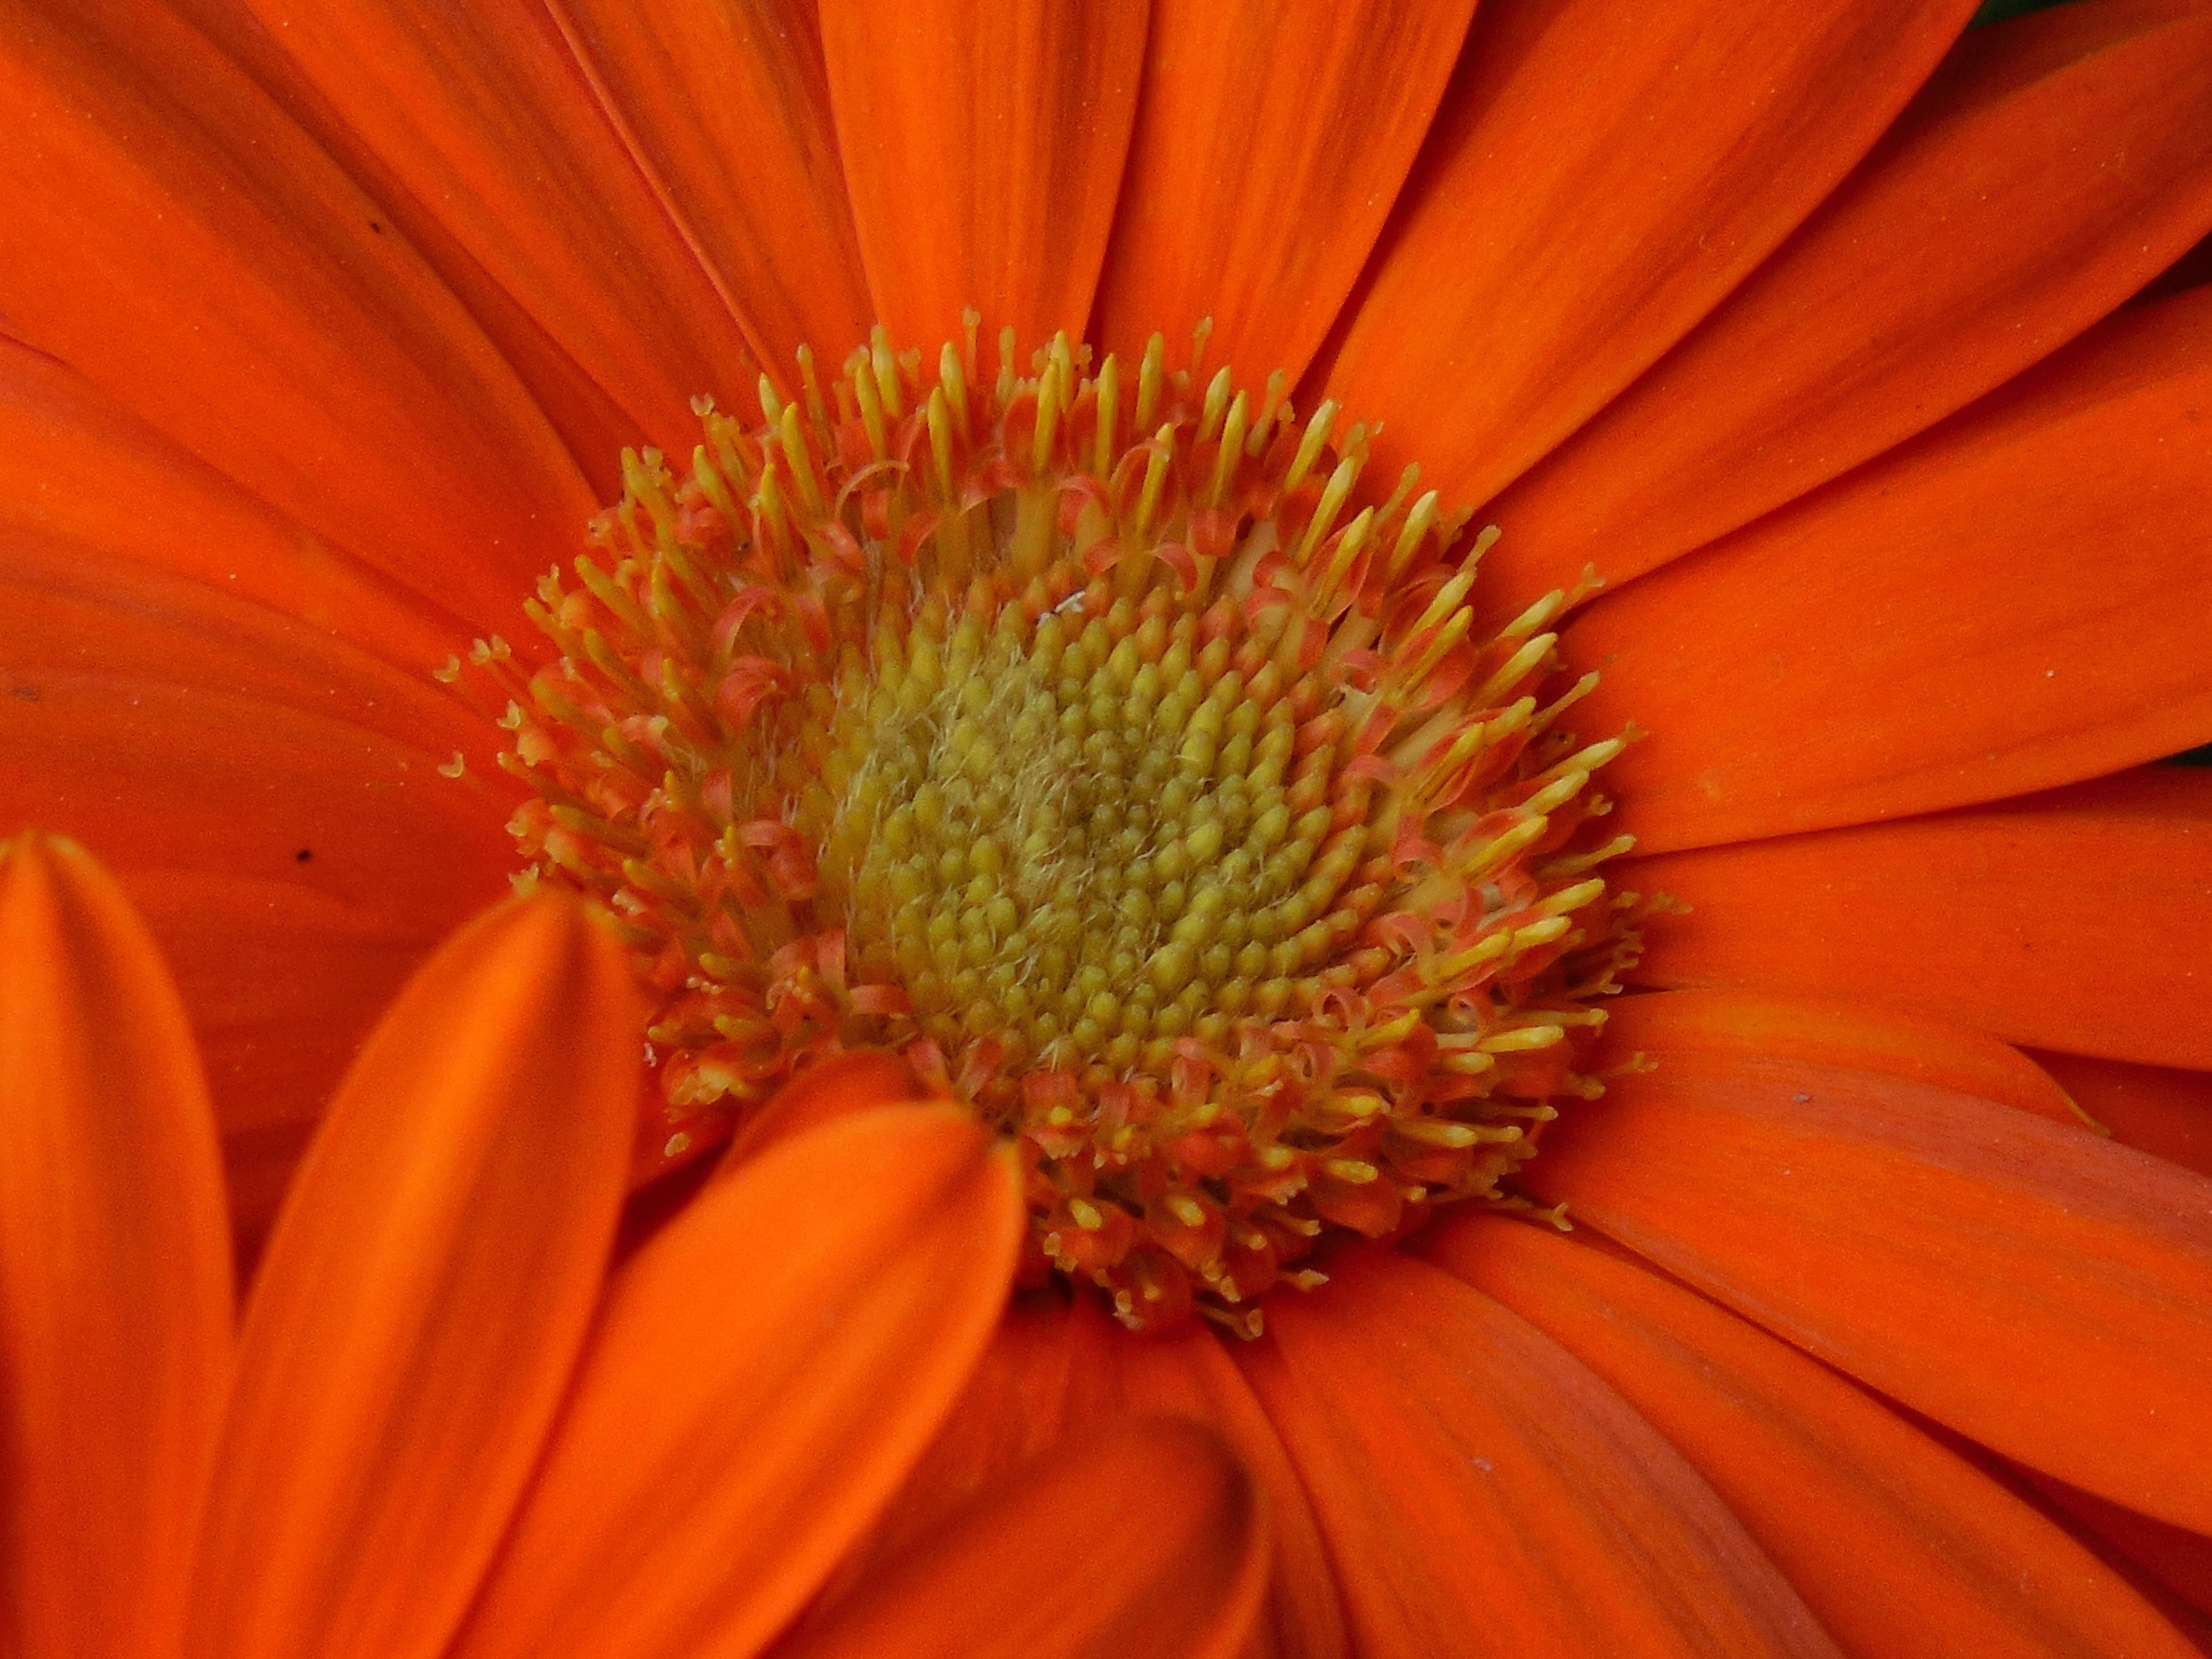
nature, blossom, plant, photography, flower, petal, bloom, floral, daisy, bouquet, decoration, orange, green, red, color, autumn, fresh, botany, blooming, colorful, yellow, garden, pink, flora, festive, close up, design, decorative, bright, seasonal, springtime, annual, gerbera, vibrant, macro photography, flowering plant, daisy family, annual plant, plant stem, land plant